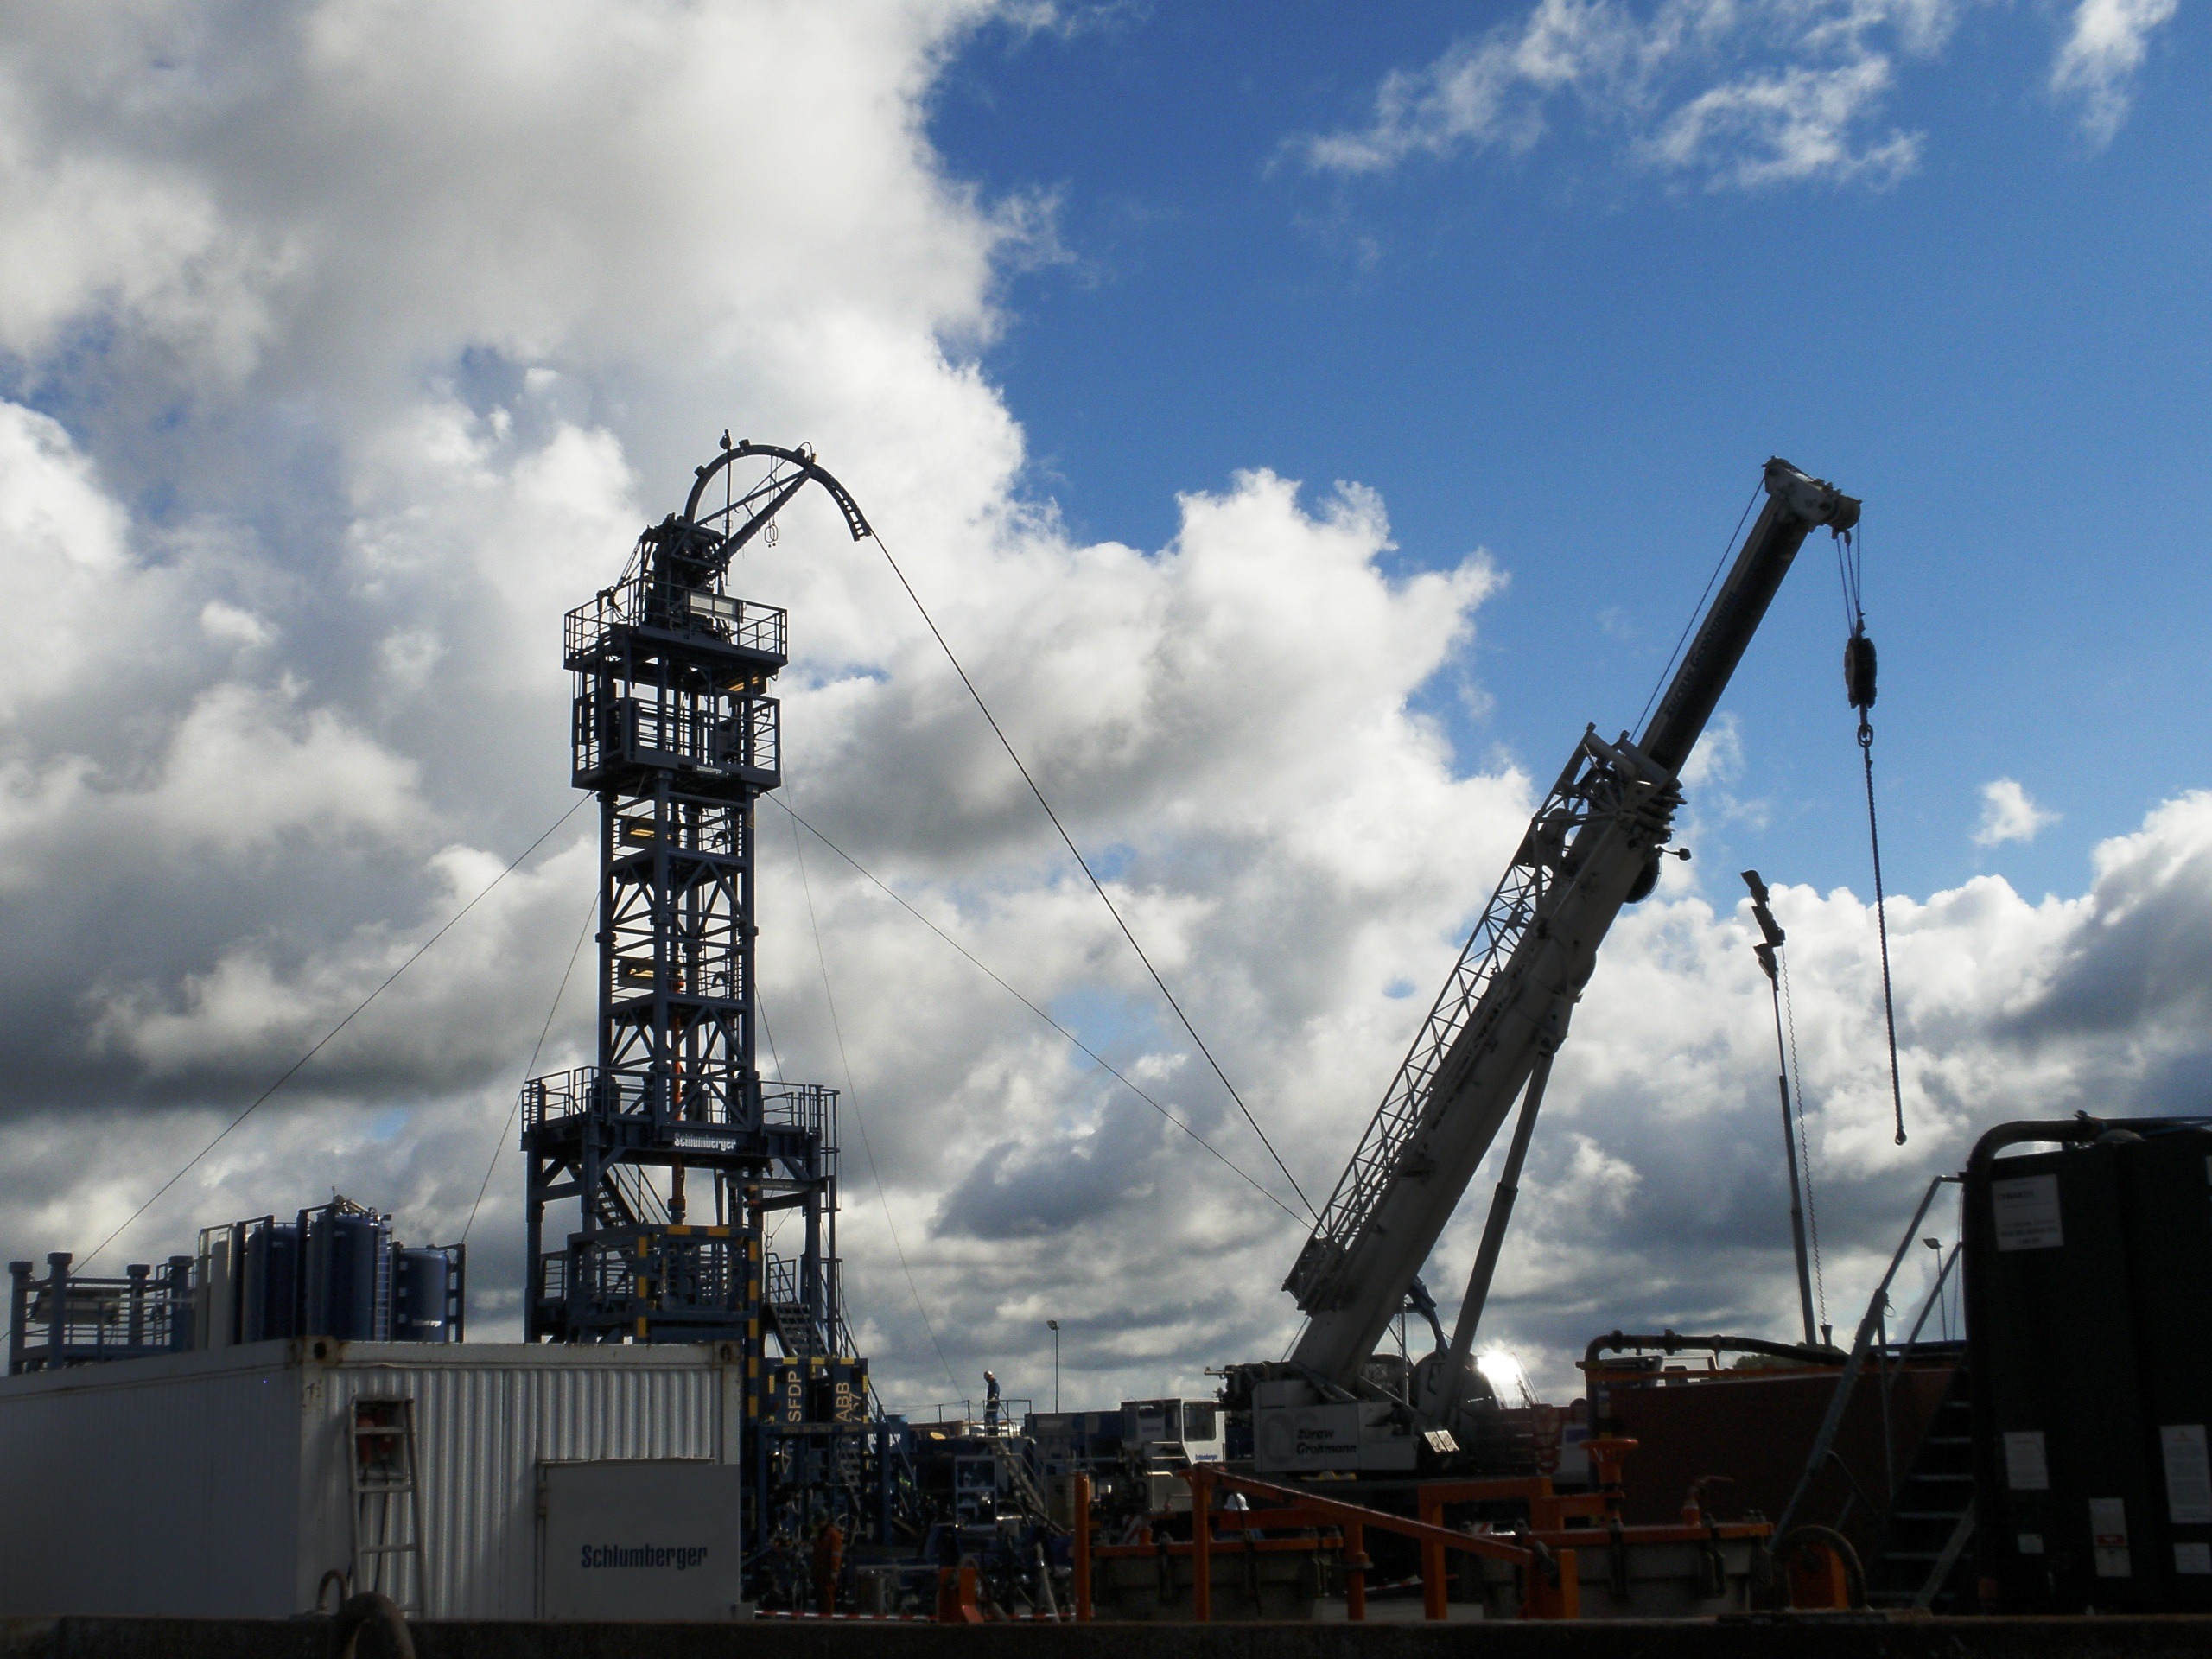
transport, vehicle, industry, natural gas, construction equipment, shale gas, fracturing